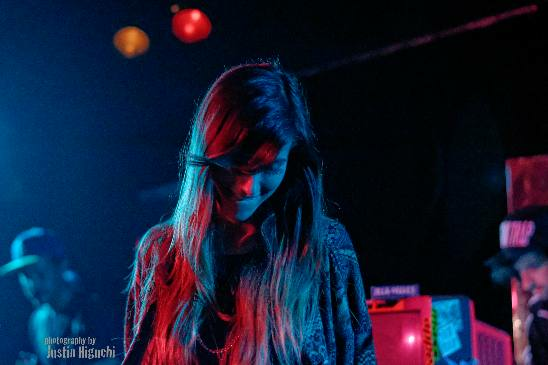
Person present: Yes